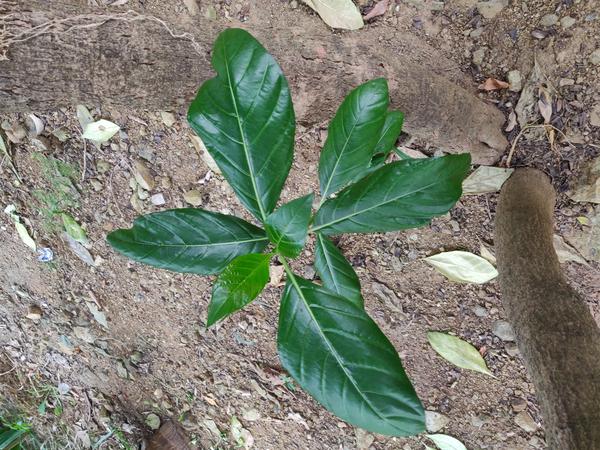
Plant: Nooni